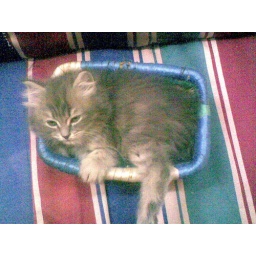
posy sleep in a box